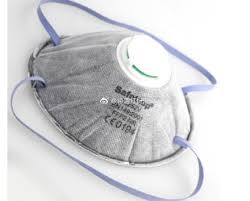
Waste category: trash